Saucier + Perrotte

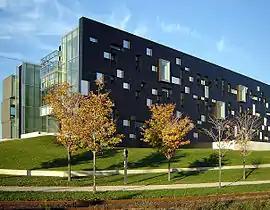

Located on the shore of Silver Lake, North of Waterloo’s downtown core, sits Perimeter Institute.